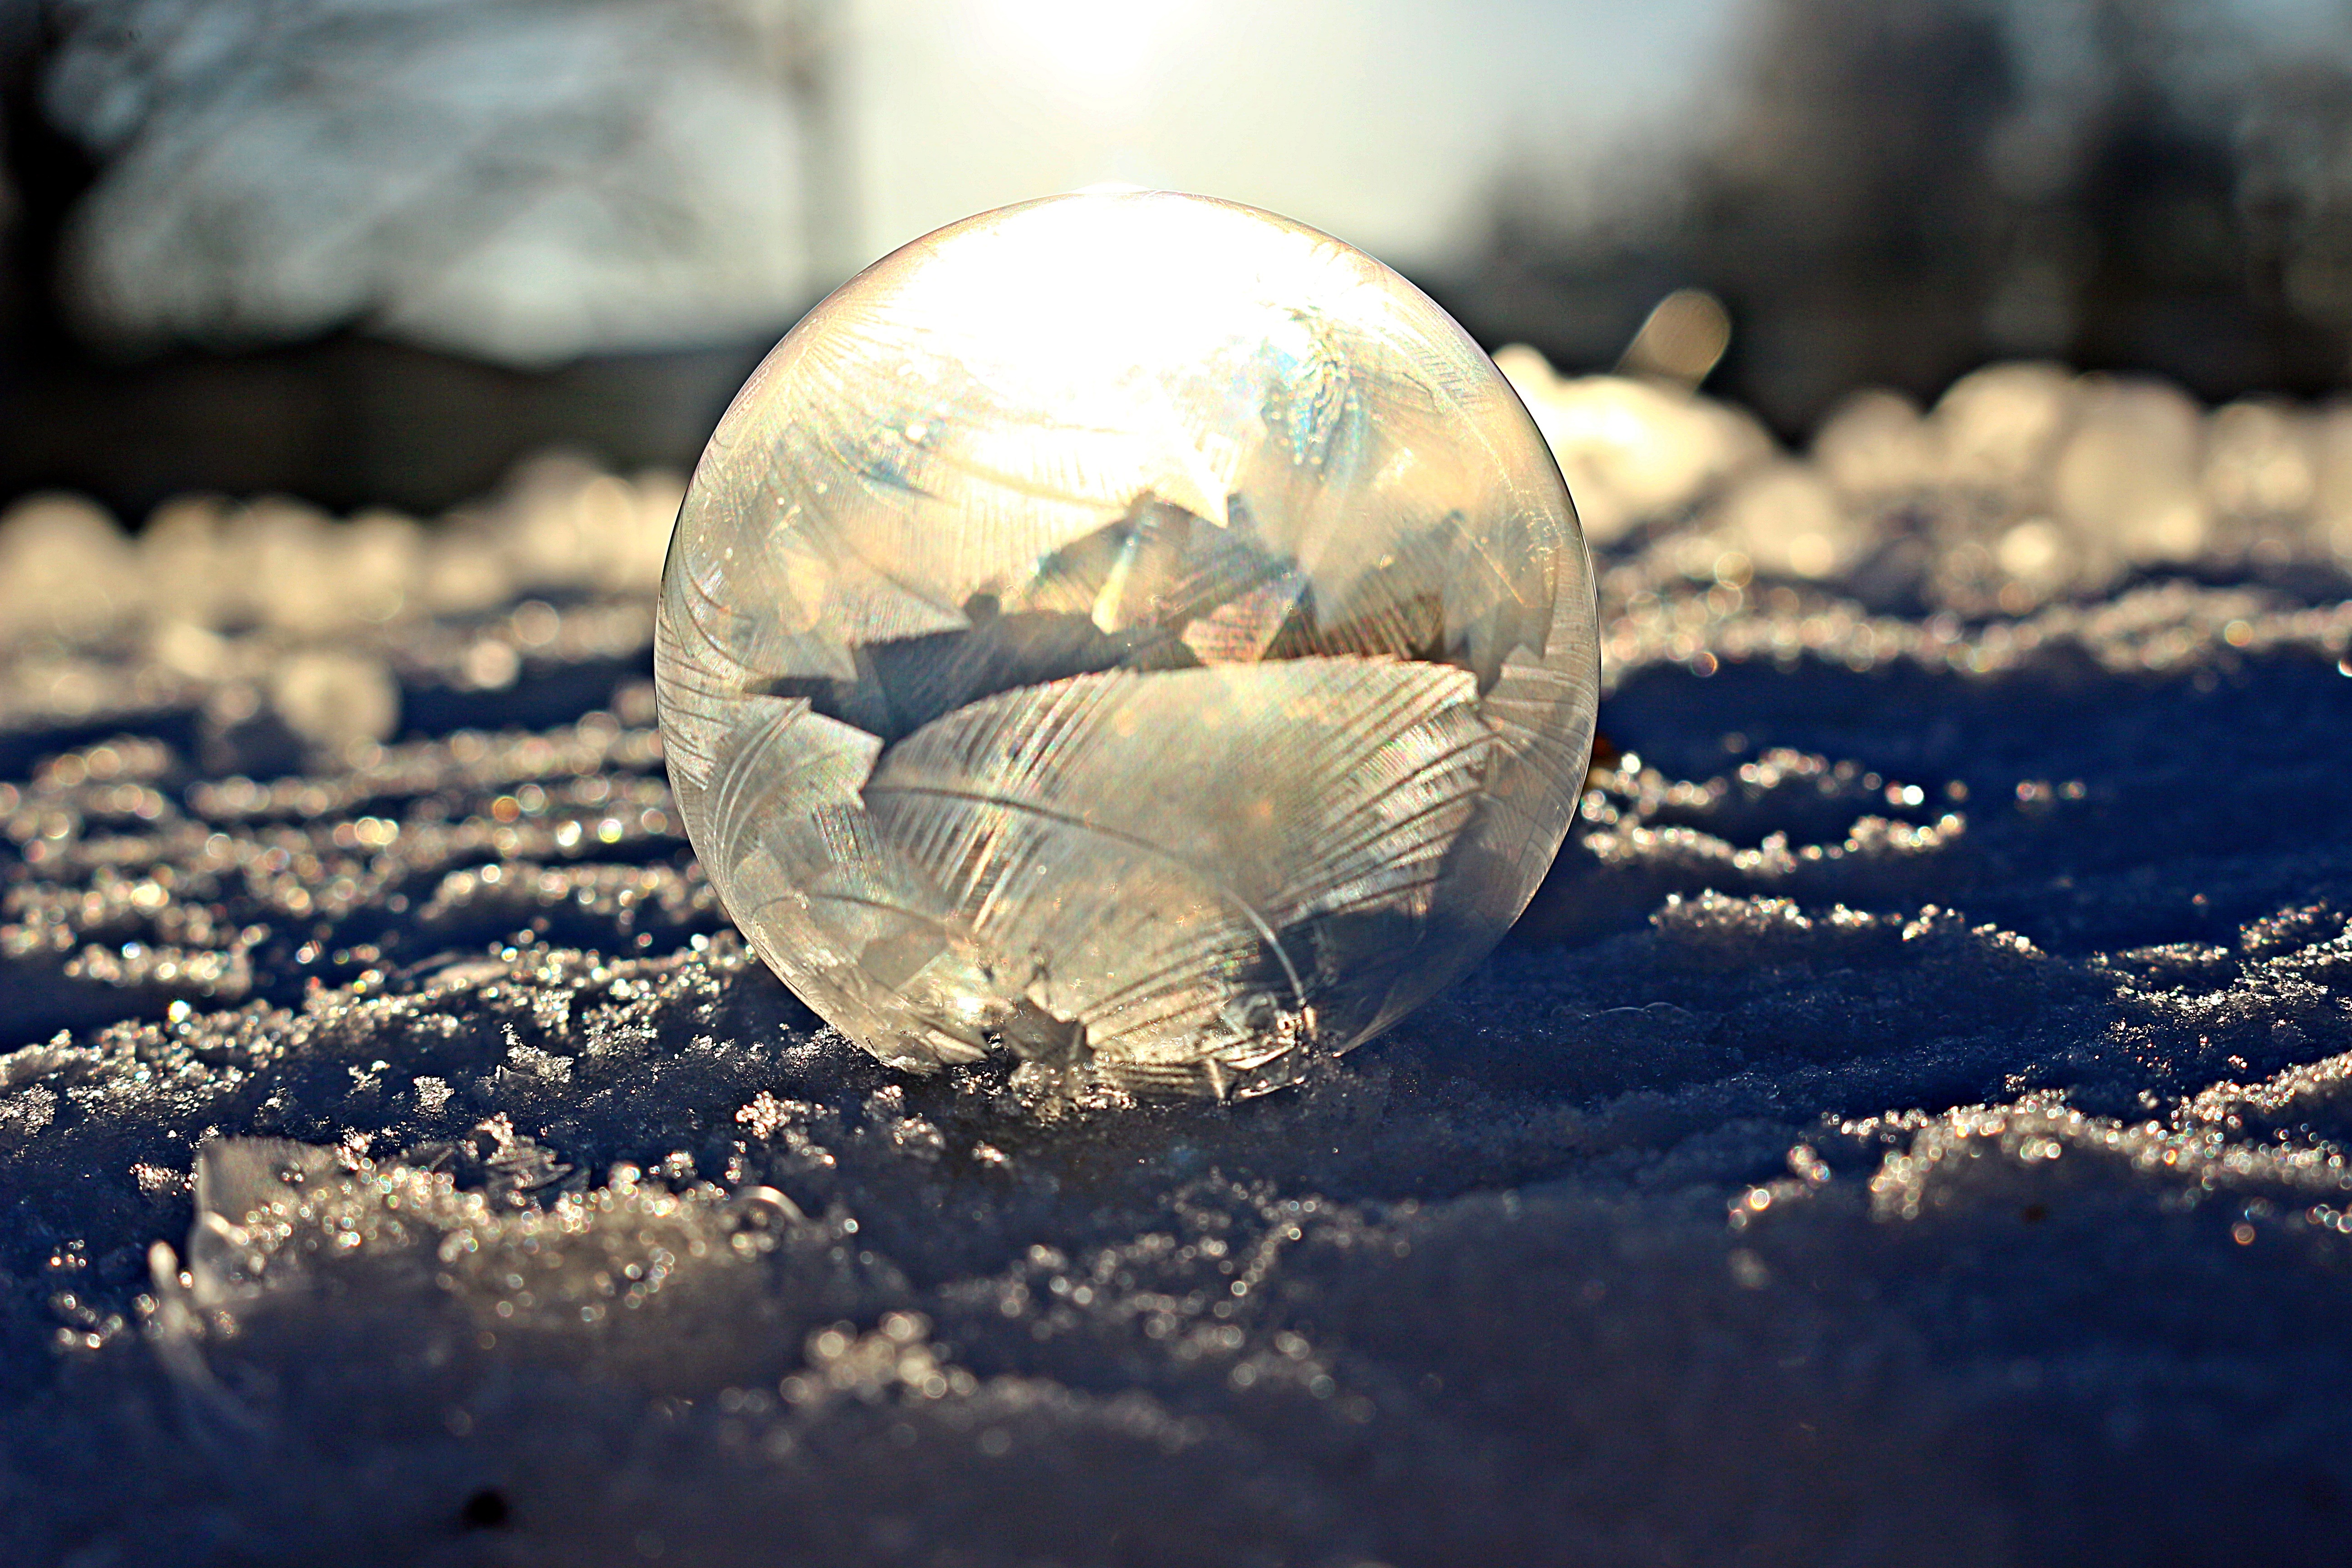
hand, water, snow, winter, light, cloud, sky, sun, white, photography, sunlight, frost, ice, reflection, frozen, blue, close up, earth, sphere, soap bubble, shape, macro photography, eiskristalle, liquid bubble, frost blister